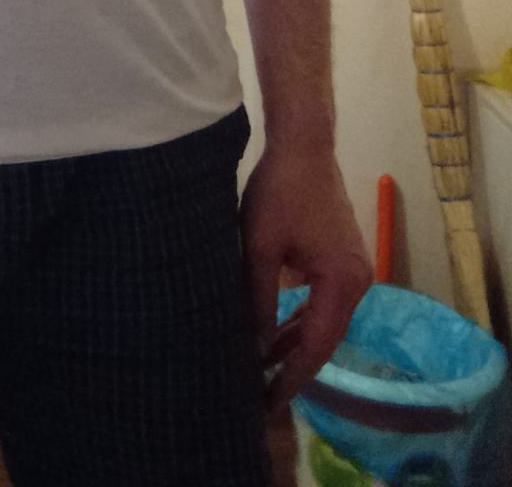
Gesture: no_gesture